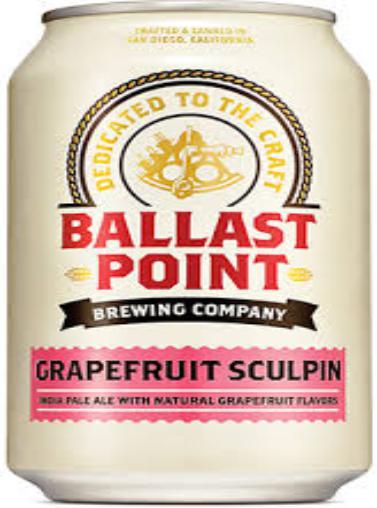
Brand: Ballast Point
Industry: Food